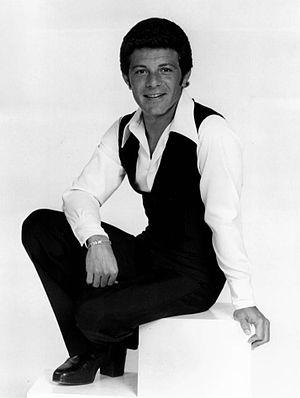
Frankie Avalon est un acteur et chanteur américain, né le 18 septembre 1940 à Philadelphie, en Pennsylvanie.